Sweden in the Eurovision Song Contest 2011

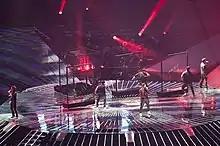
Eric Saade performing at the final of the Eurovision Song Contest 2011.

Performing 8th in the running order, following Moldova and preceding Cyprus, Sweden was called out as the last qualifier from the second semi-final on 12 May 2011. It was later revealed that Sweden placed first of nineteen competing entries in the second semi-final with 155 points. Soon after, Sweden was drawn to perform 7th in the grand final on 14 May 2011, where it finished in third place with 185 points, beaten only by Italy with 189 points and Azerbaijan with 221 points. This was the best result for Sweden since 1999, when Charlotte Nilsson won the contest.